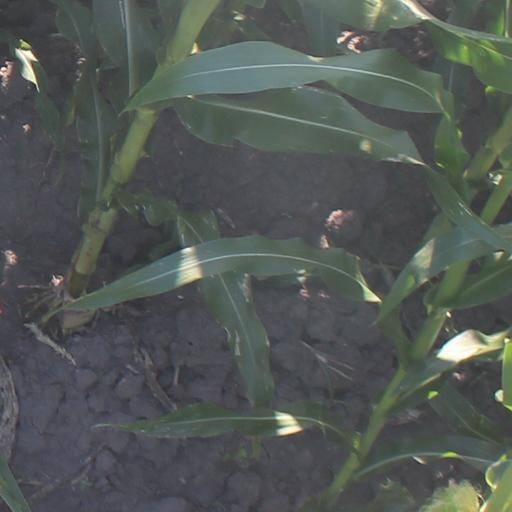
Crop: maize; corn